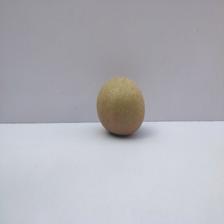
Size: Small